Aaron Copland

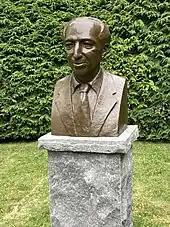
Bust of Copland, Tanglewood

In 1952, Copland received a commission from the League of Composers, funded by a grant from Richard Rodgers and Oscar Hammerstein, to write an opera for television. While Copland was aware of the potential pitfalls of that genre, which included weak libretti and demanding production values, he had also been thinking about writing an opera since the 1940s. Among the subjects he had considered were Theodore Dreiser's "An American Tragedy" and Frank Norris's "McTeague" He finally settled on James Agee's "Let Us Now Praise Famous Men", which seemed appropriate for the more intimate setting of television and could also be used in the "college trade", with more schools mounting operas than they had before World War II. The resulting opera, "The Tender Land", was written in two acts but later expanded to three. As Copland feared, when the opera premiered in 1954 critics found the libretto to be weak. In spite of its flaws, the opera became one of the few American operas to enter the standard repertory.